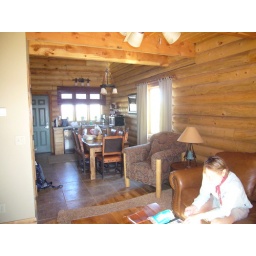
Judy reads the paper in the living area of our house at the Zion Mountain Ranch